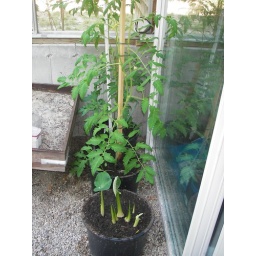
Tomatoes and Elephant ear plant in green house